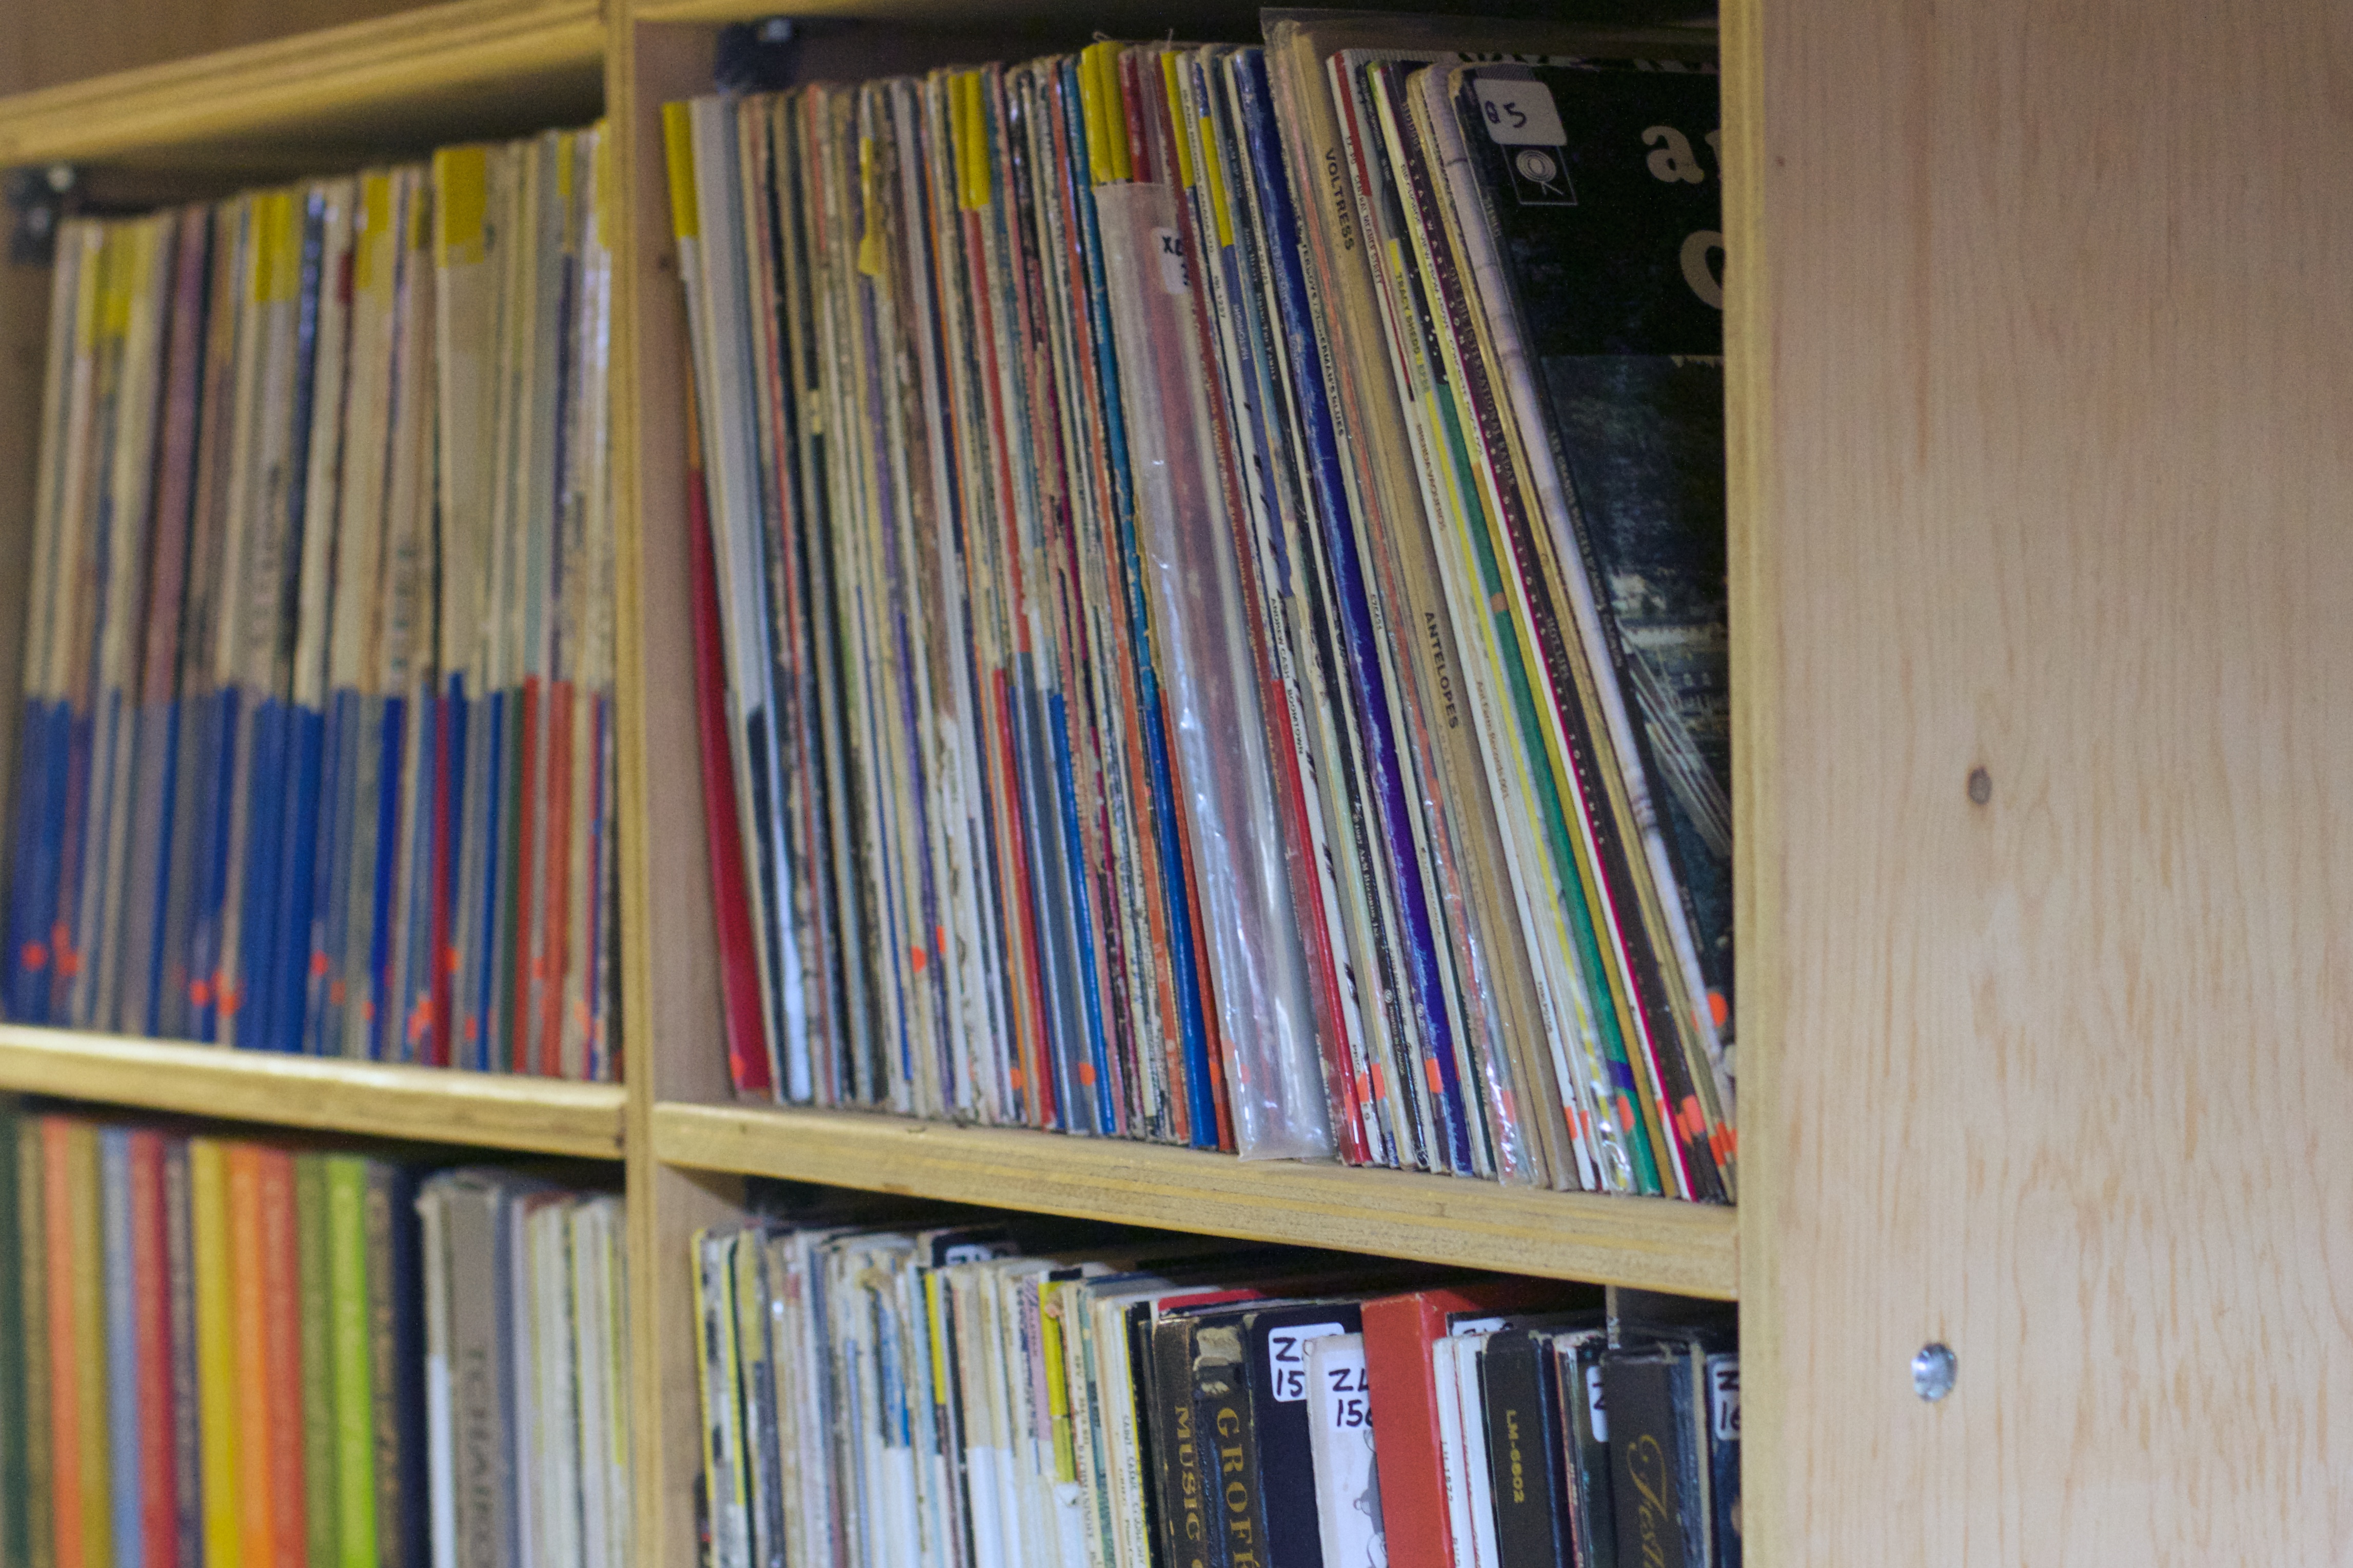
wood, shelf, furniture, radio, interior design, art, cfbx